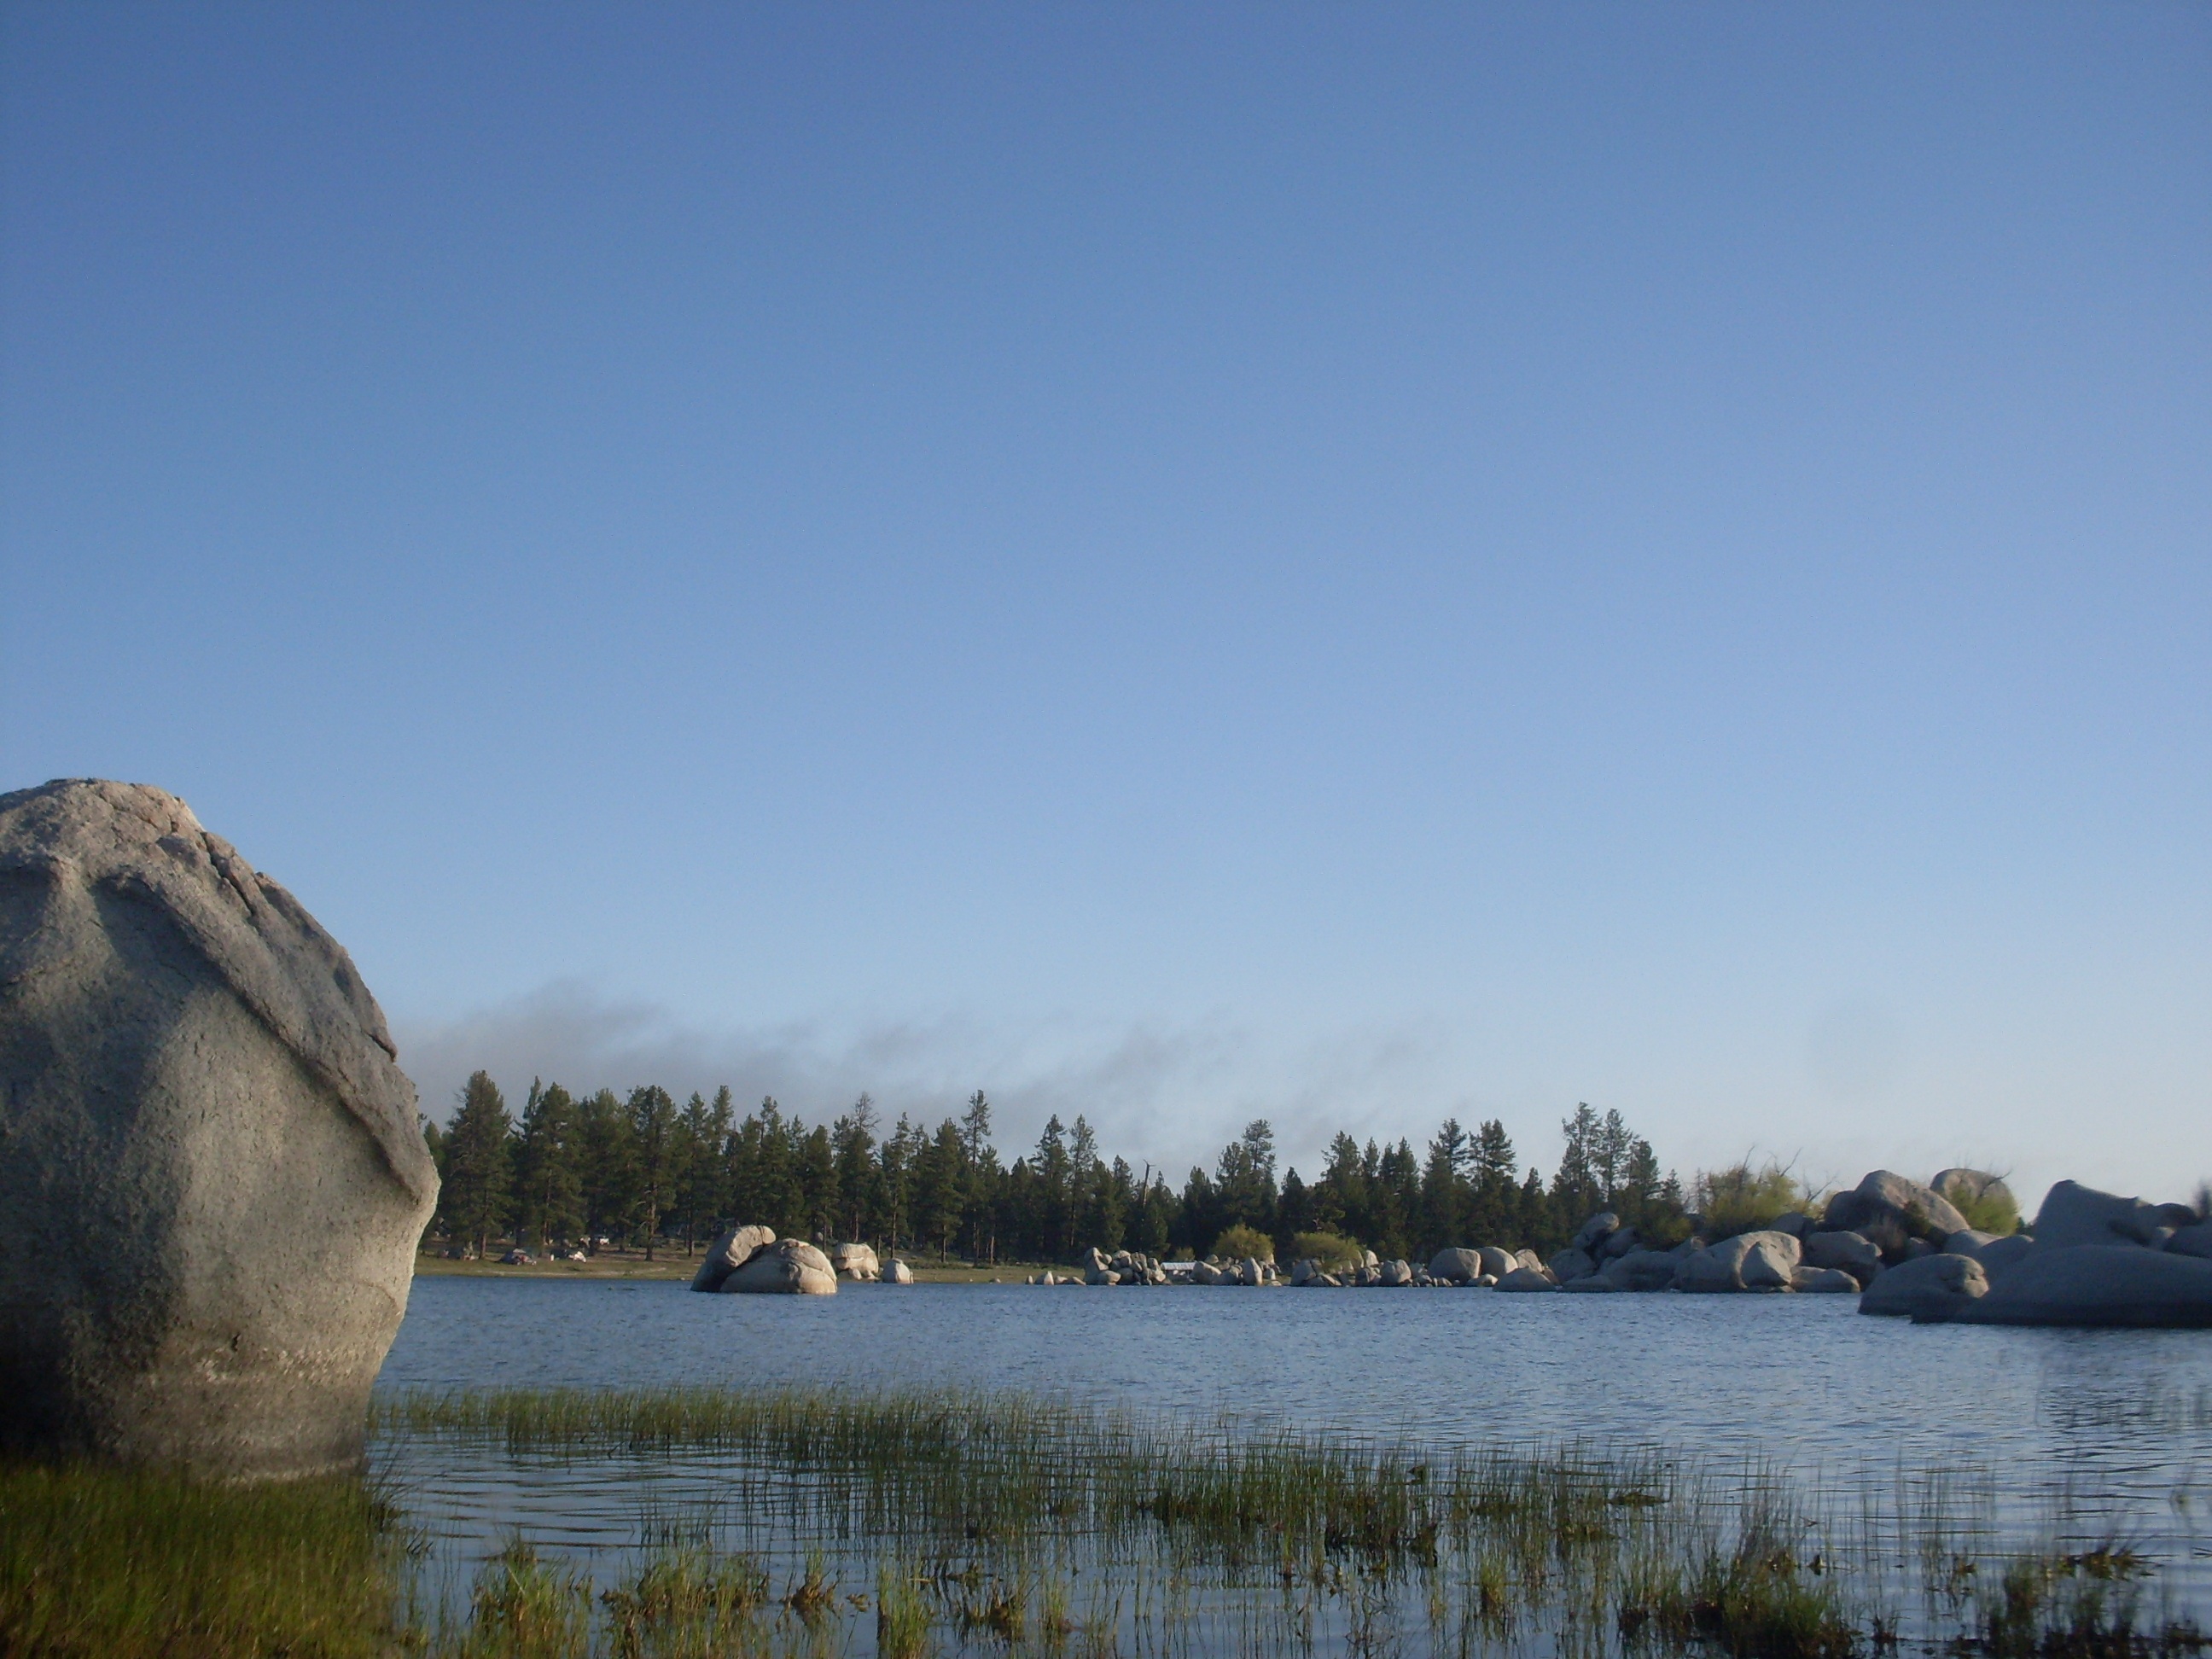
sea, coast, mountain, boat, shore, lake, river, reflection, vehicle, bay, reservoir, body of water, loch